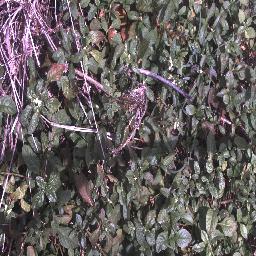
Label: negative